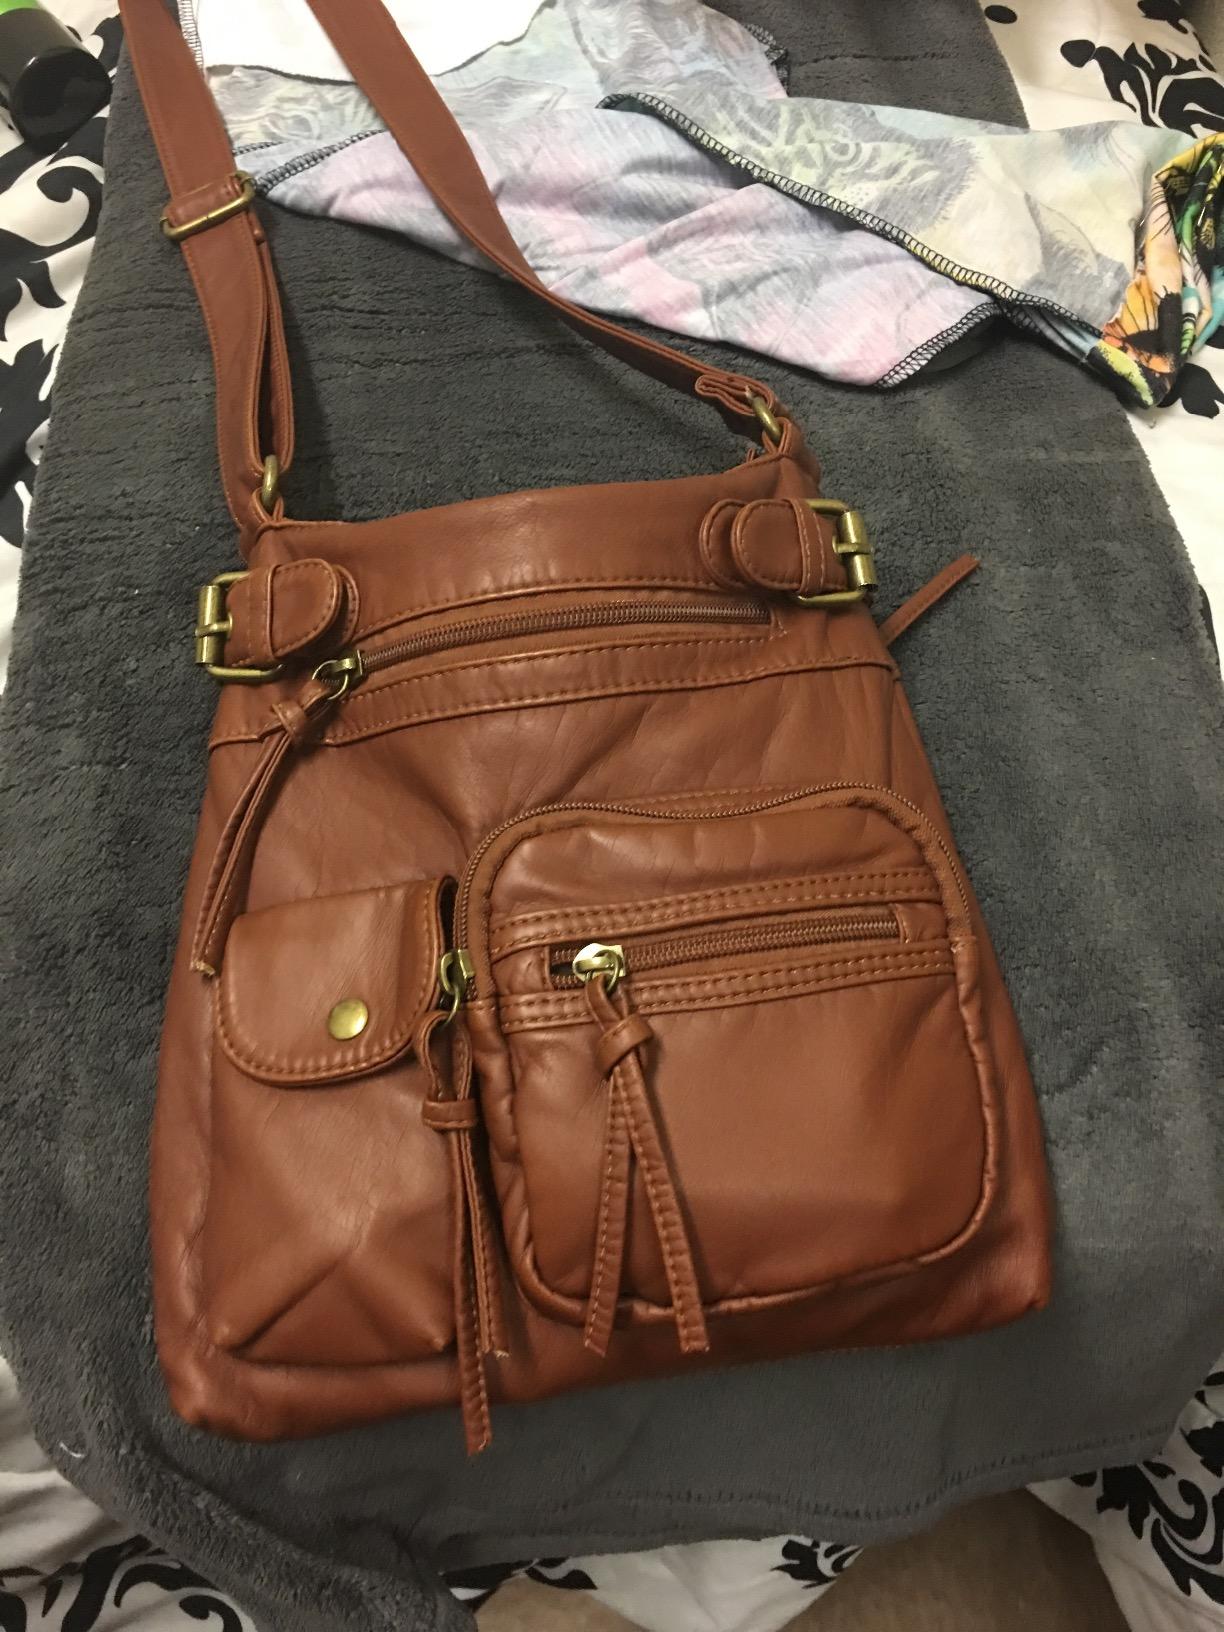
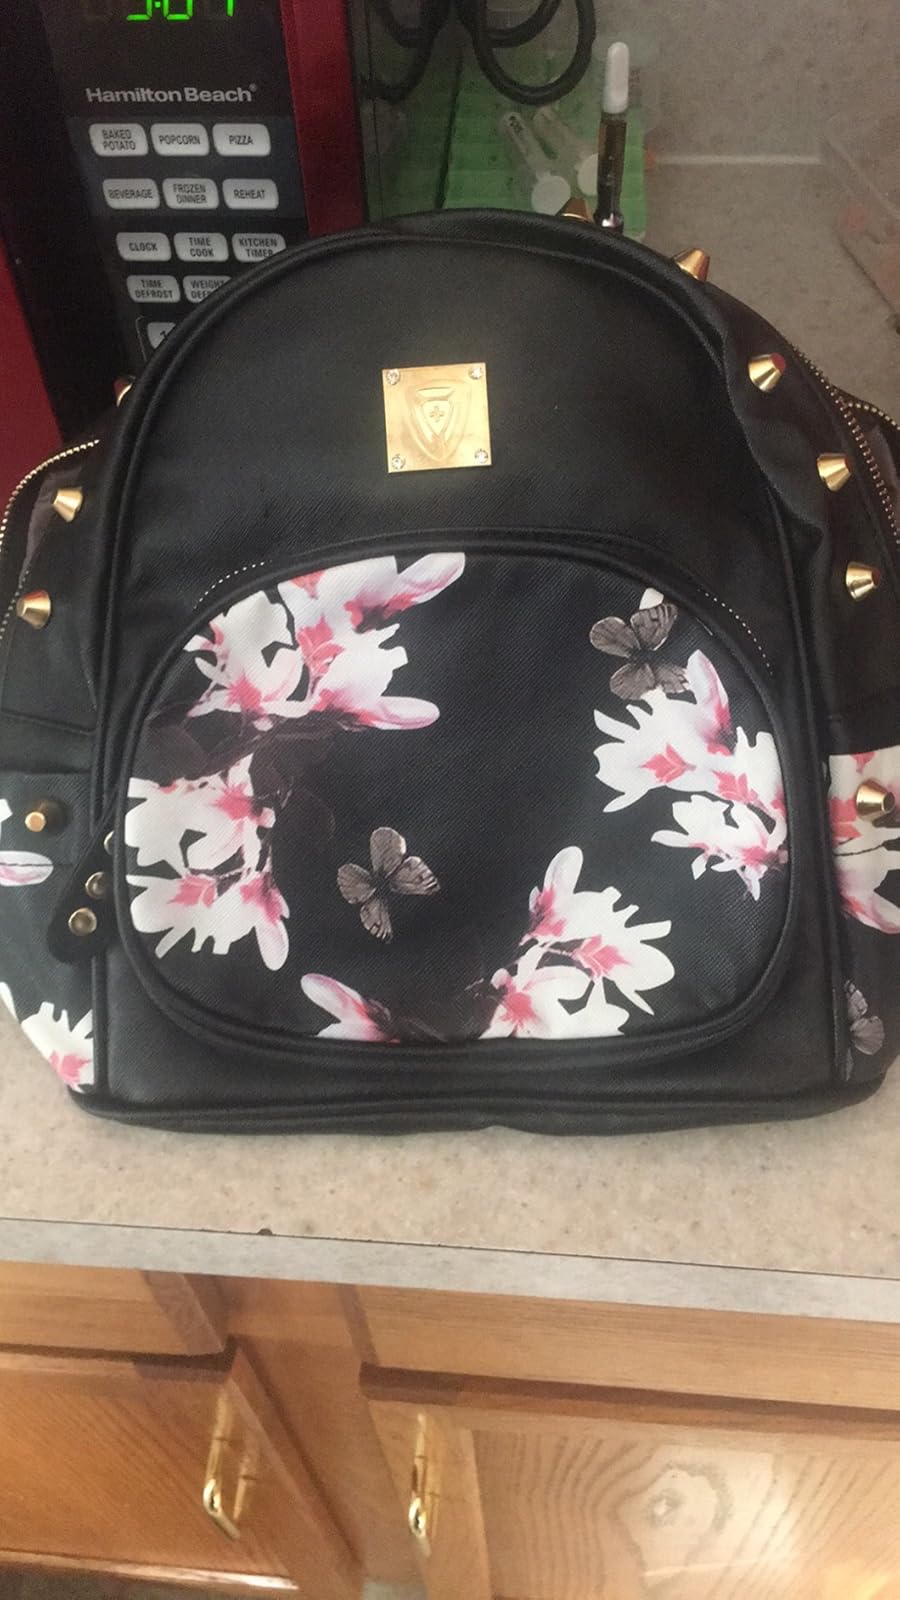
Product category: accessories_handbag
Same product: no